Shadyside, Houston

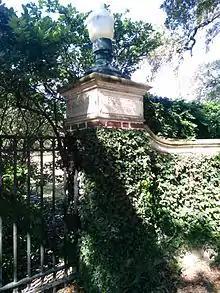
Shadyside subdivision marker at Main at Remington

Shadyside is a private, walled subdivision of 16 houses in Houston, Texas. In 2012 Terrence McCoy of the "Houston Press" said that Shadyside has a "sense of exclusivity, or as Heritage Texas Properties puts it, 'mystique,'" which caused many prominent figures from Houston to settle in Shadyside and continue doing so for a period of almost 100 years.